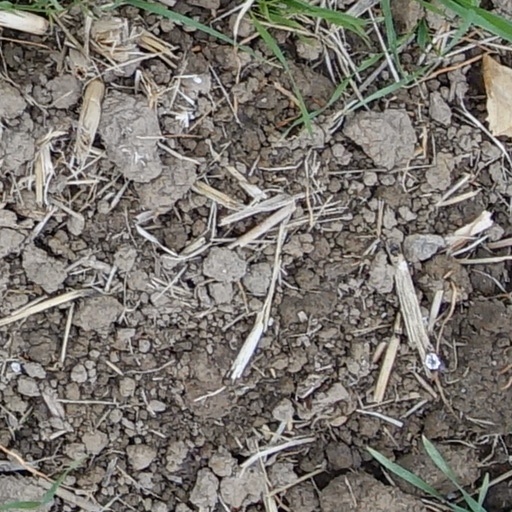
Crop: wheat